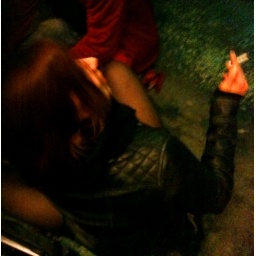
A girl sitting on the ground and smoking in front of the Klubi in Turku after closing time.